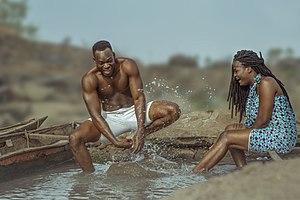
L'amusement est une émotion animée lors de situations ou événements et divertissements humoristiques, durant lesquelles sont accompagnées la joie, la distraction, le rire, et le plaisir.